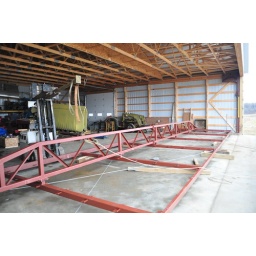
53' wide door by &amp;quot;Higher Power Doors&amp;quot; assembled on floor of new storage building. Massey Aerodrome Jan 2, 2011